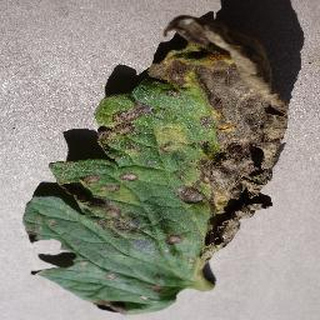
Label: tomato_early_blight